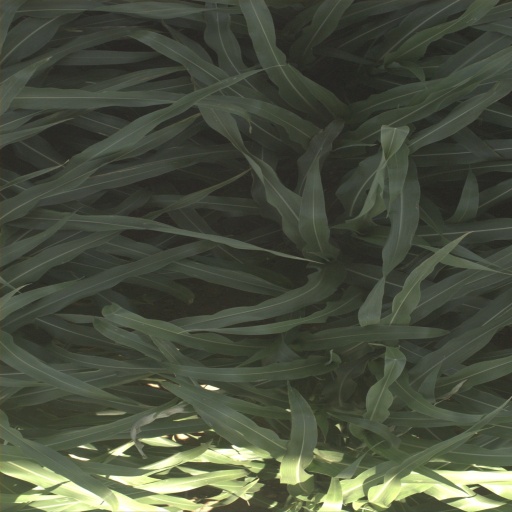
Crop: sorghum